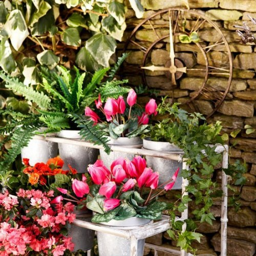
cool vintage flower pots in the garden